Vennela Kishore

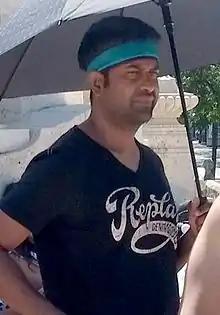
Kishore at a shoot in València, 2016

Bokkala Kishore Kumar (born 19 September 1980), known professionally as Vennela Kishore, is an Indian actor and director who works in Telugu cinema. Known for his comedic roles, he earned the moniker "Vennela" after his first feature film "Vennela" (2005). He is a recipient of two Nandi Awards.